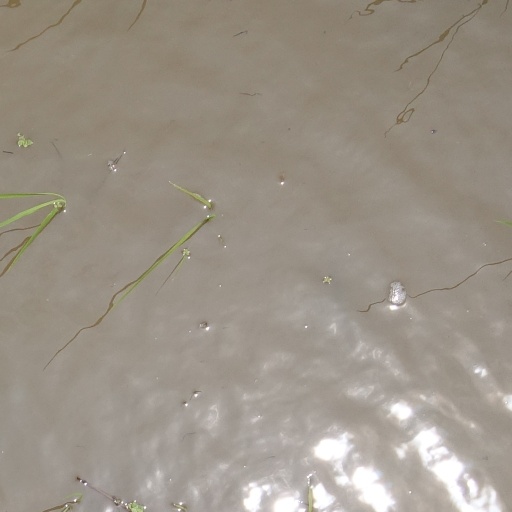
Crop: rice